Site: brandenburg
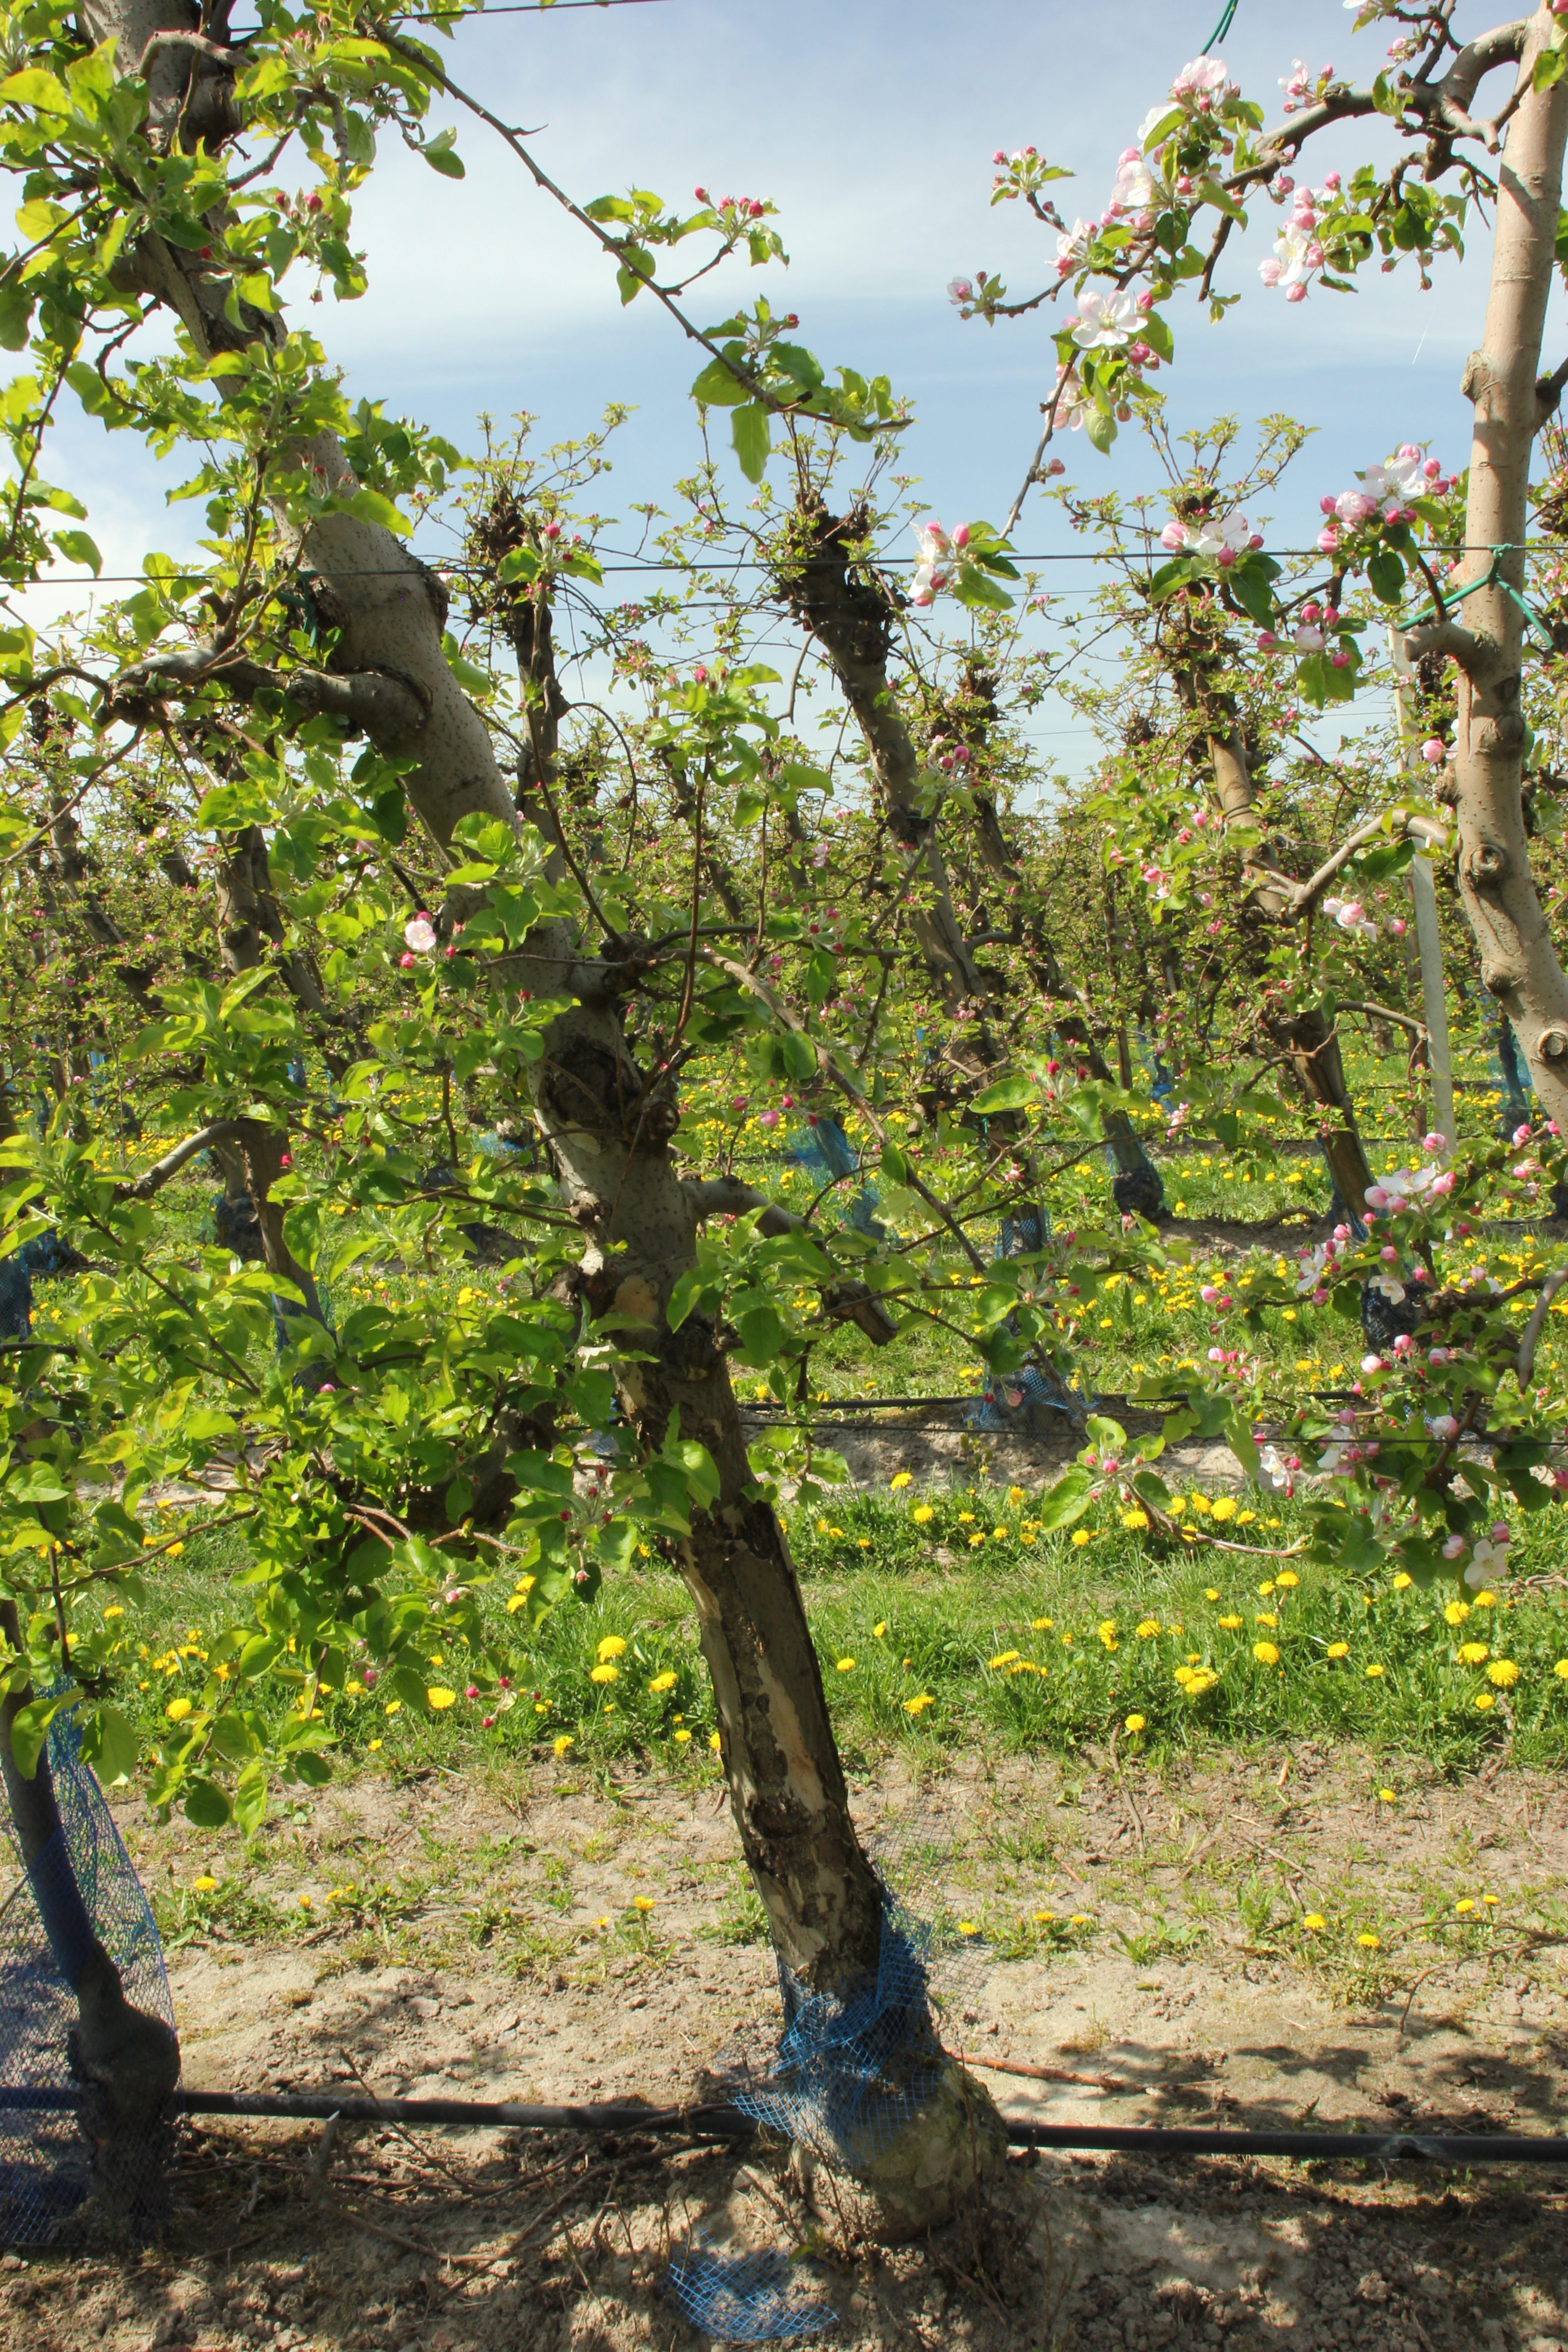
Growth stage (BBCH 57): Inflorescence emergence